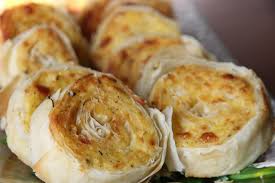
Yemek: borek